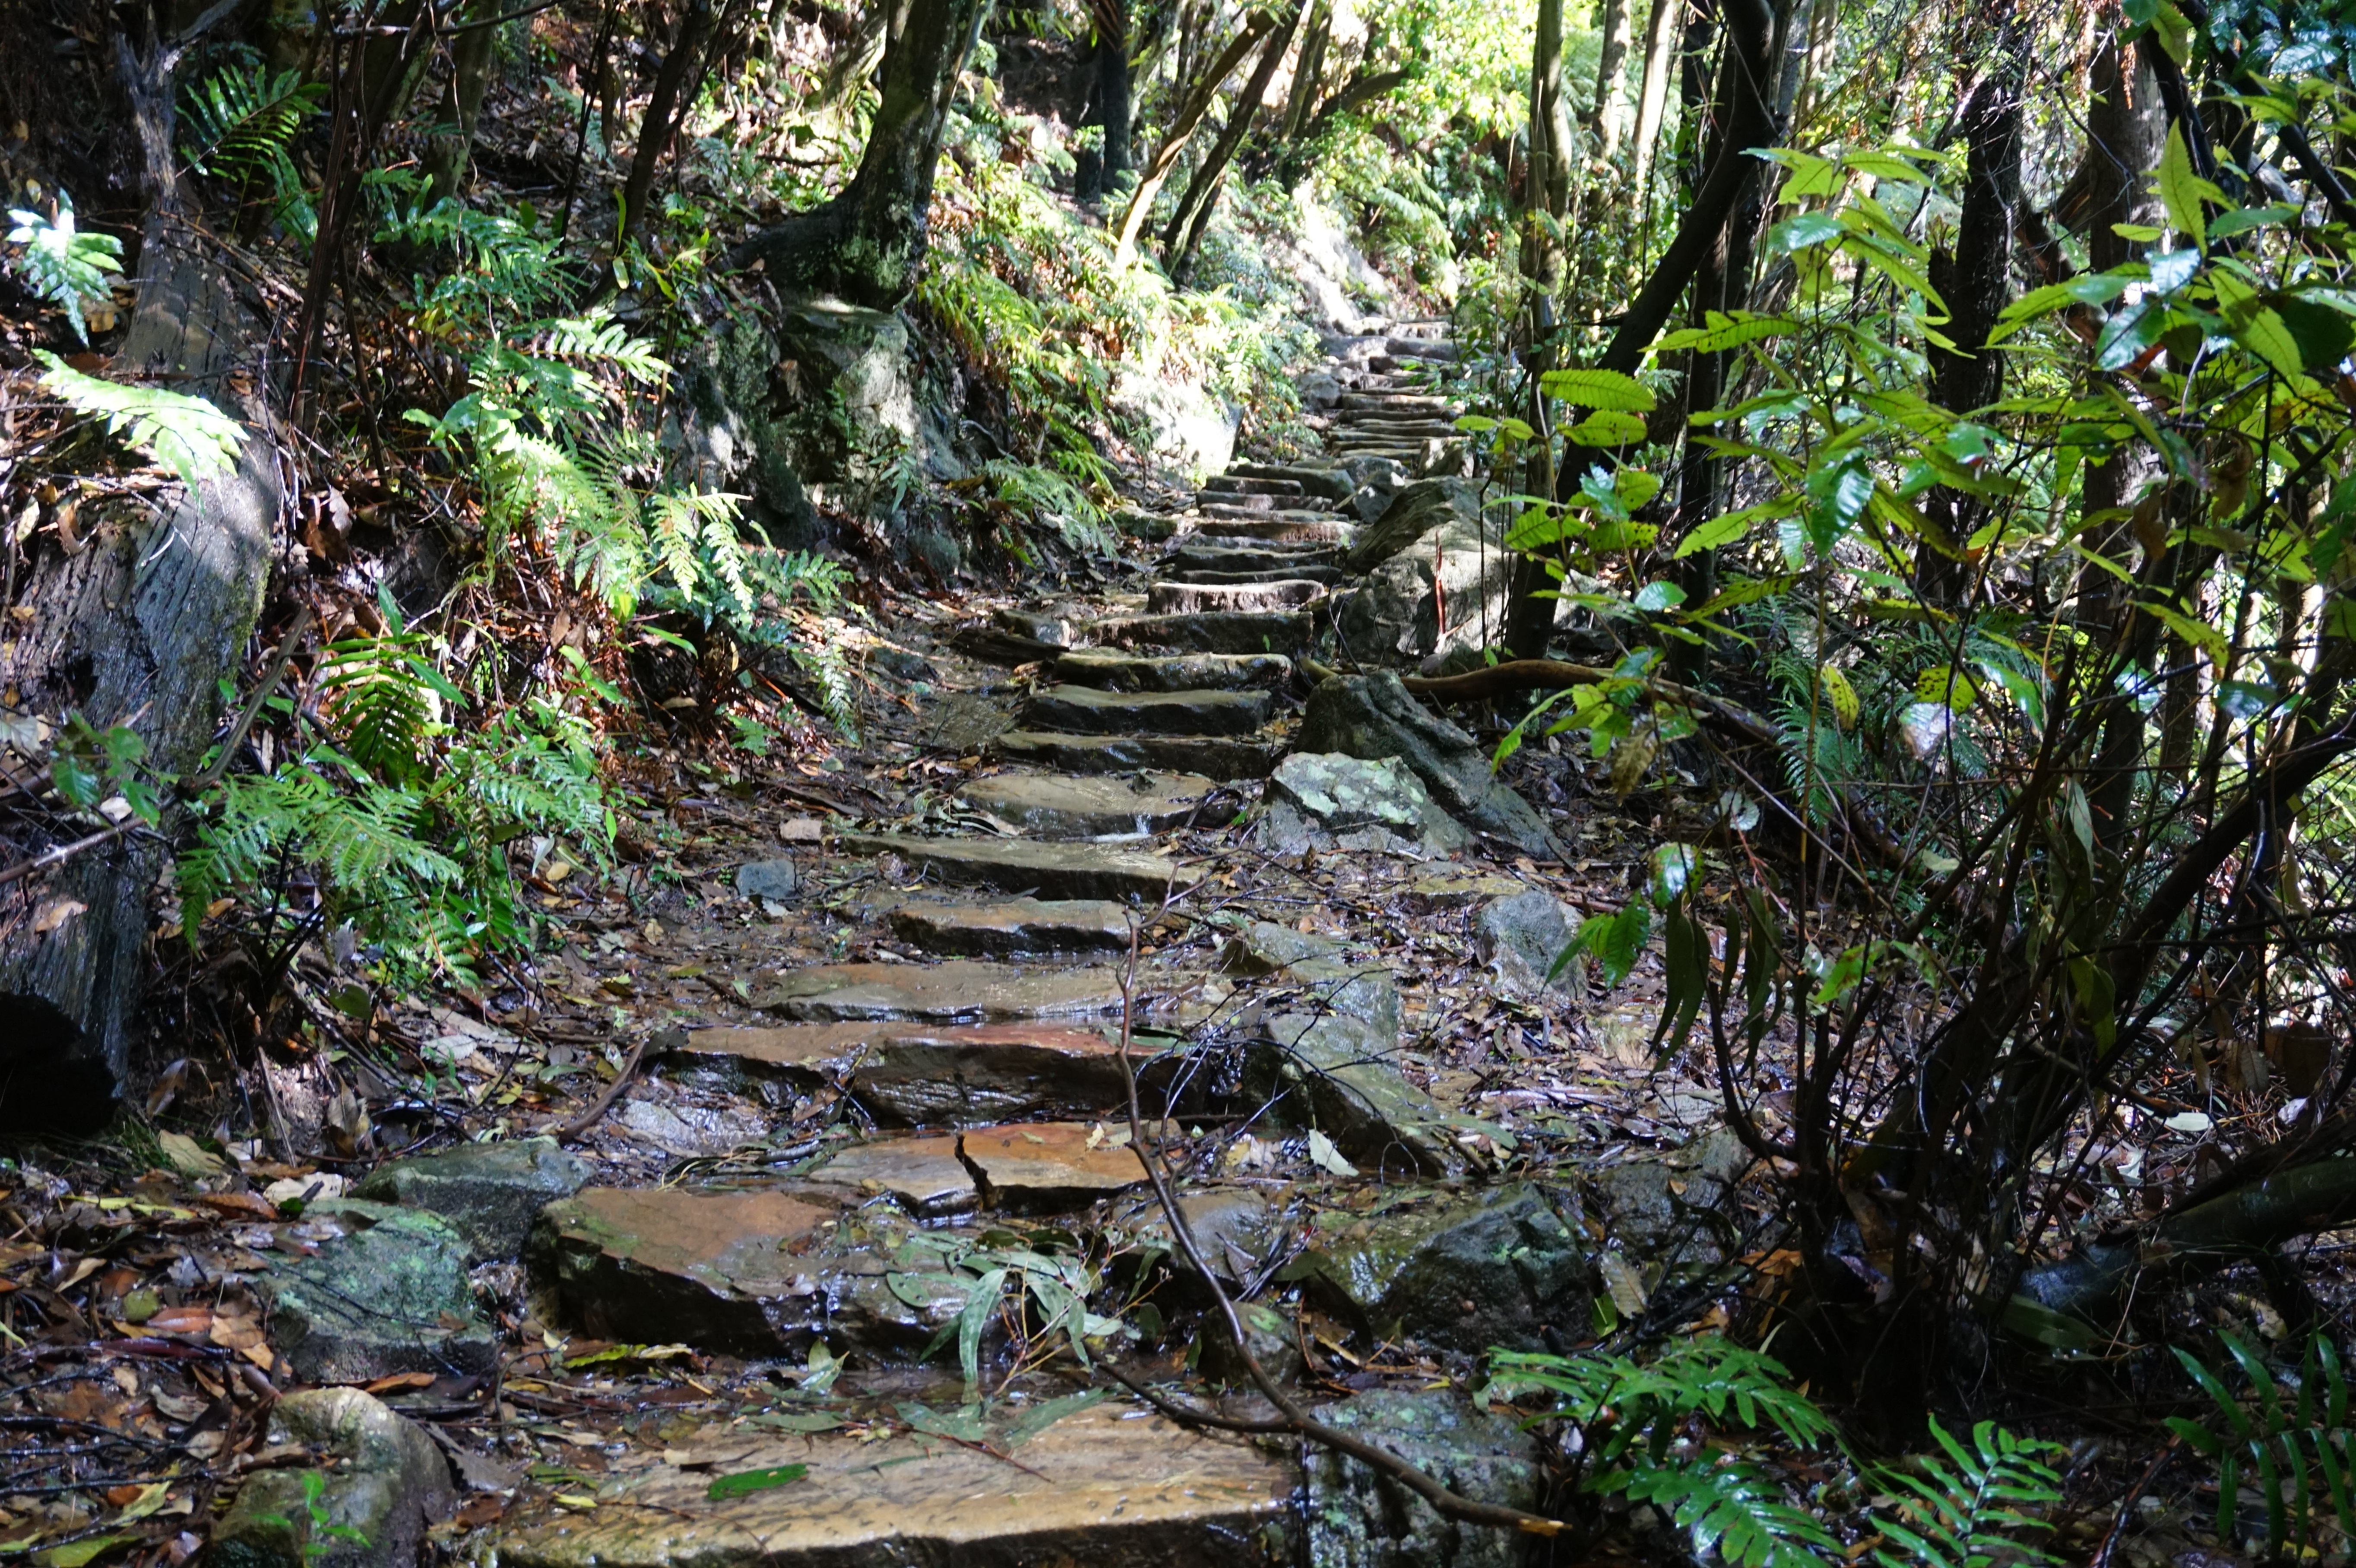
tree, forest, wilderness, trail, stream, jungle, vegetation, rainforest, woodland, habitat, ecosystem, old growth forest, natural environment